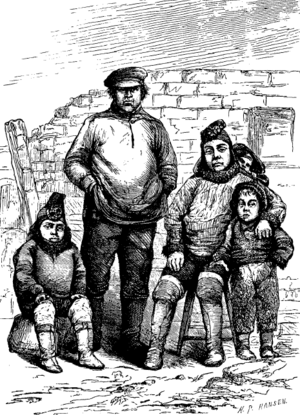
Suersaq dit Hans Hendrik, parfois nommé Hans Christian est le premier explorateur groenlandais de l'Arctique. Né vers 1834 à Fiskernæs, il est décédé le 11 août 1889 à Godhavn.